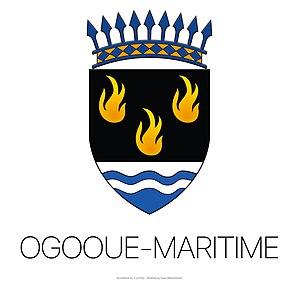
Ecusson de l’Ogooué-Maritime
L'Ogooué-Maritime est l'une des neuf provinces du Gabon, la huitième dans l'ordre alphabétique, et la deuxième au regard de la population avec 157 562 habitants en 2013. Son chef-lieu est Port-Gentil, la capitale économique du pays.